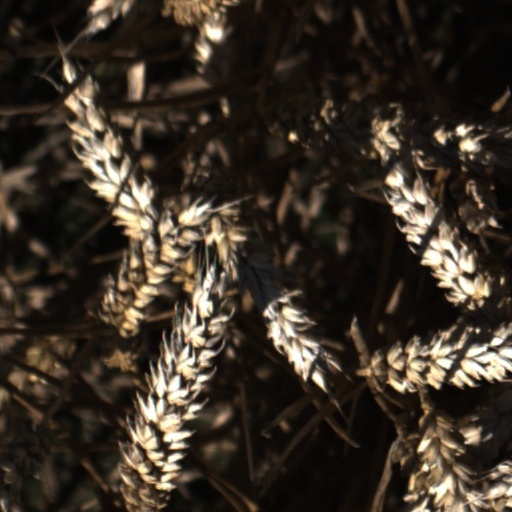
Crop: wheat